Frank P. O'Hare

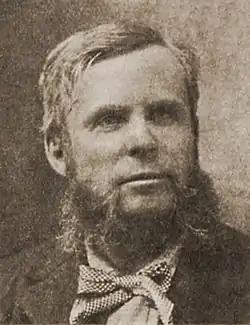
Walter Thomas Mills, whom Frank O'Hare joined in Kansas in 1901 to teach at a new Socialist Party training school.

O'Hare began to read extensively on his own at the St. Louis Public Library, took a class on economics, and attended public lectures addressing various social and political issues. During this process of self-directed inquiry O'Hare became acquainted with the writings of George D. Herron, a prominent Christian socialist and advocate of the Social Democratic Party of America (SDP), an organization which O'Hare joined in 1900. Additional socialist information was garnered from a correspondence course provided by Walter Thomas Mills.